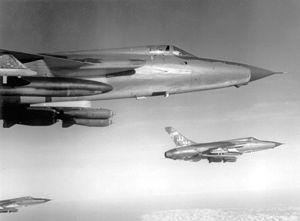
L'histoire du Viêt Nam se confond avec celle des peuples du pays portant aujourd'hui ce nom, et notamment avec celle du peuple Kinh, qui en constitue le groupe ethnique dominant.